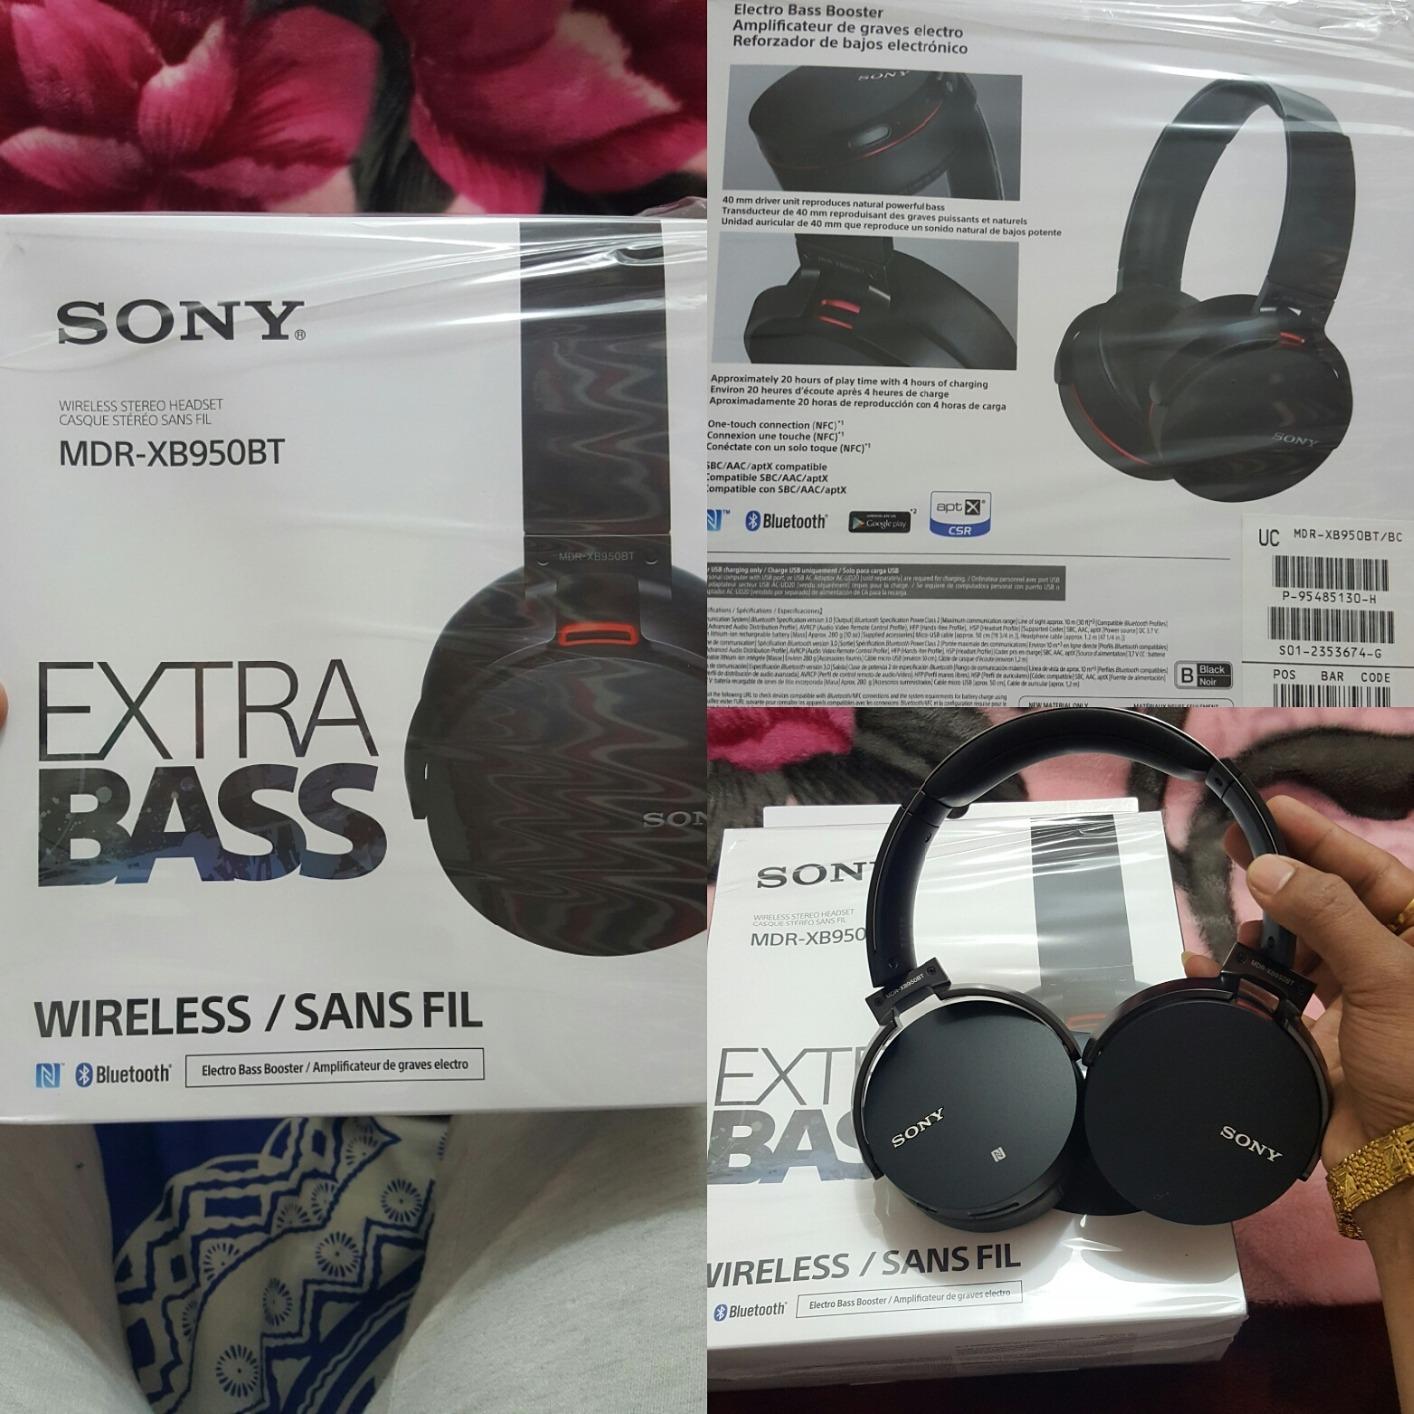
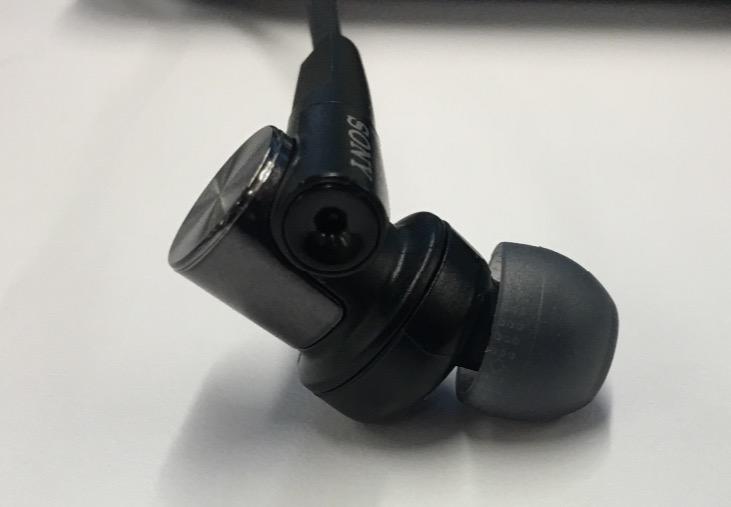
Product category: headphones
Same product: no